Delta Flight Museum

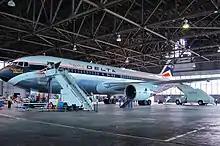
"The Spirit of Delta" in the restoration hangar

The Jet Era (Hangar Two) showcases Boeing 767 Delta Ship 102 (N102DA), "The Spirit of Delta." Acquired in 1982, it was the company's first Boeing 767-200. It was paid for "by voluntary contributions from employees, retirees and Delta's community partners." The effort, called Project 767, was led by three Delta flight attendants to show the employees' appreciation to Delta for "solid management and strong leadership during the first years following airline deregulation." The aircraft was repainted in a commemorative paint scheme and toured the country to celebrate the airline's 75th anniversary in 2004. The airplane remained the flagship of the Delta fleet until March 2006 (it was later replaced with a Boeing 777-200LR named "The Delta Spirit"). The aircraft arrived at the museum on March 3, 2006, after a farewell tour around the United States. Additional exhibit items in Hangar 2 include the forward fuselage of the prototype Lockheed L-1011 (formerly home to the museum store), the cockpit section of a Convair 880, the tail section of a Douglas DC-9, and a Boeing 737 flight simulator that formerly trained Delta pilots and now available for a one-hour flight experience.